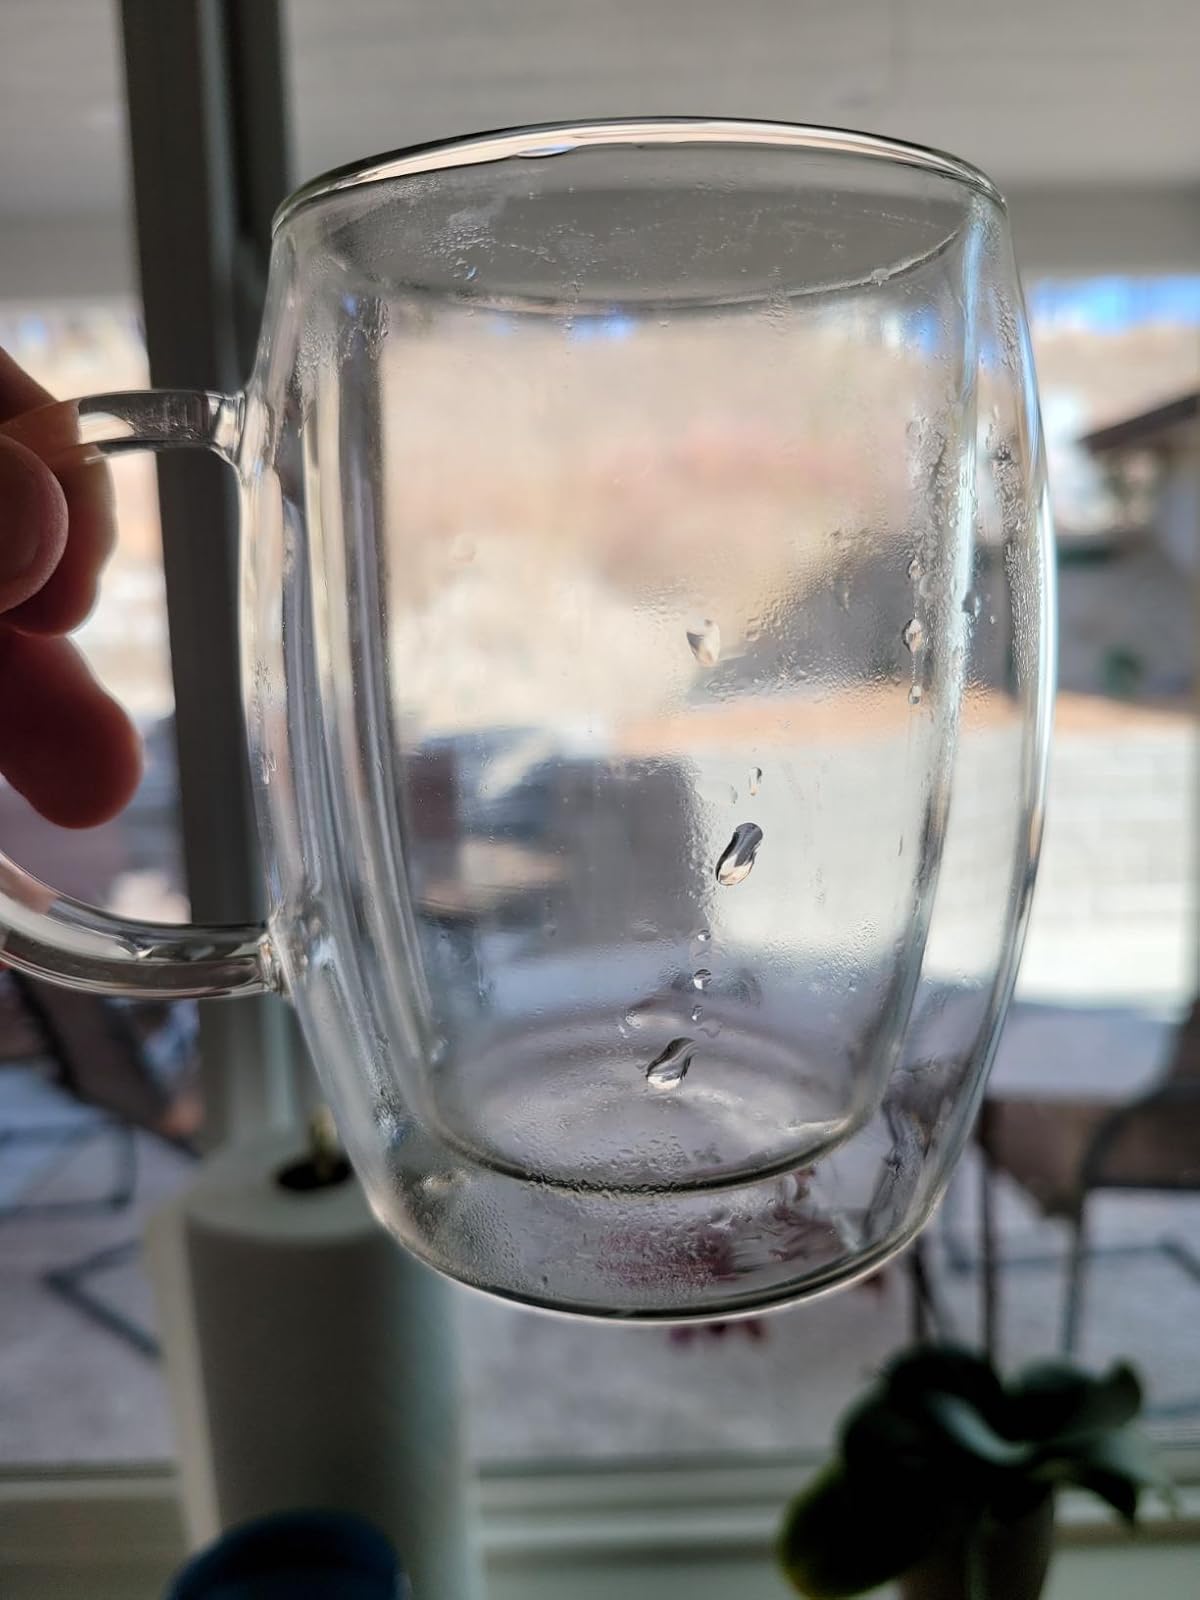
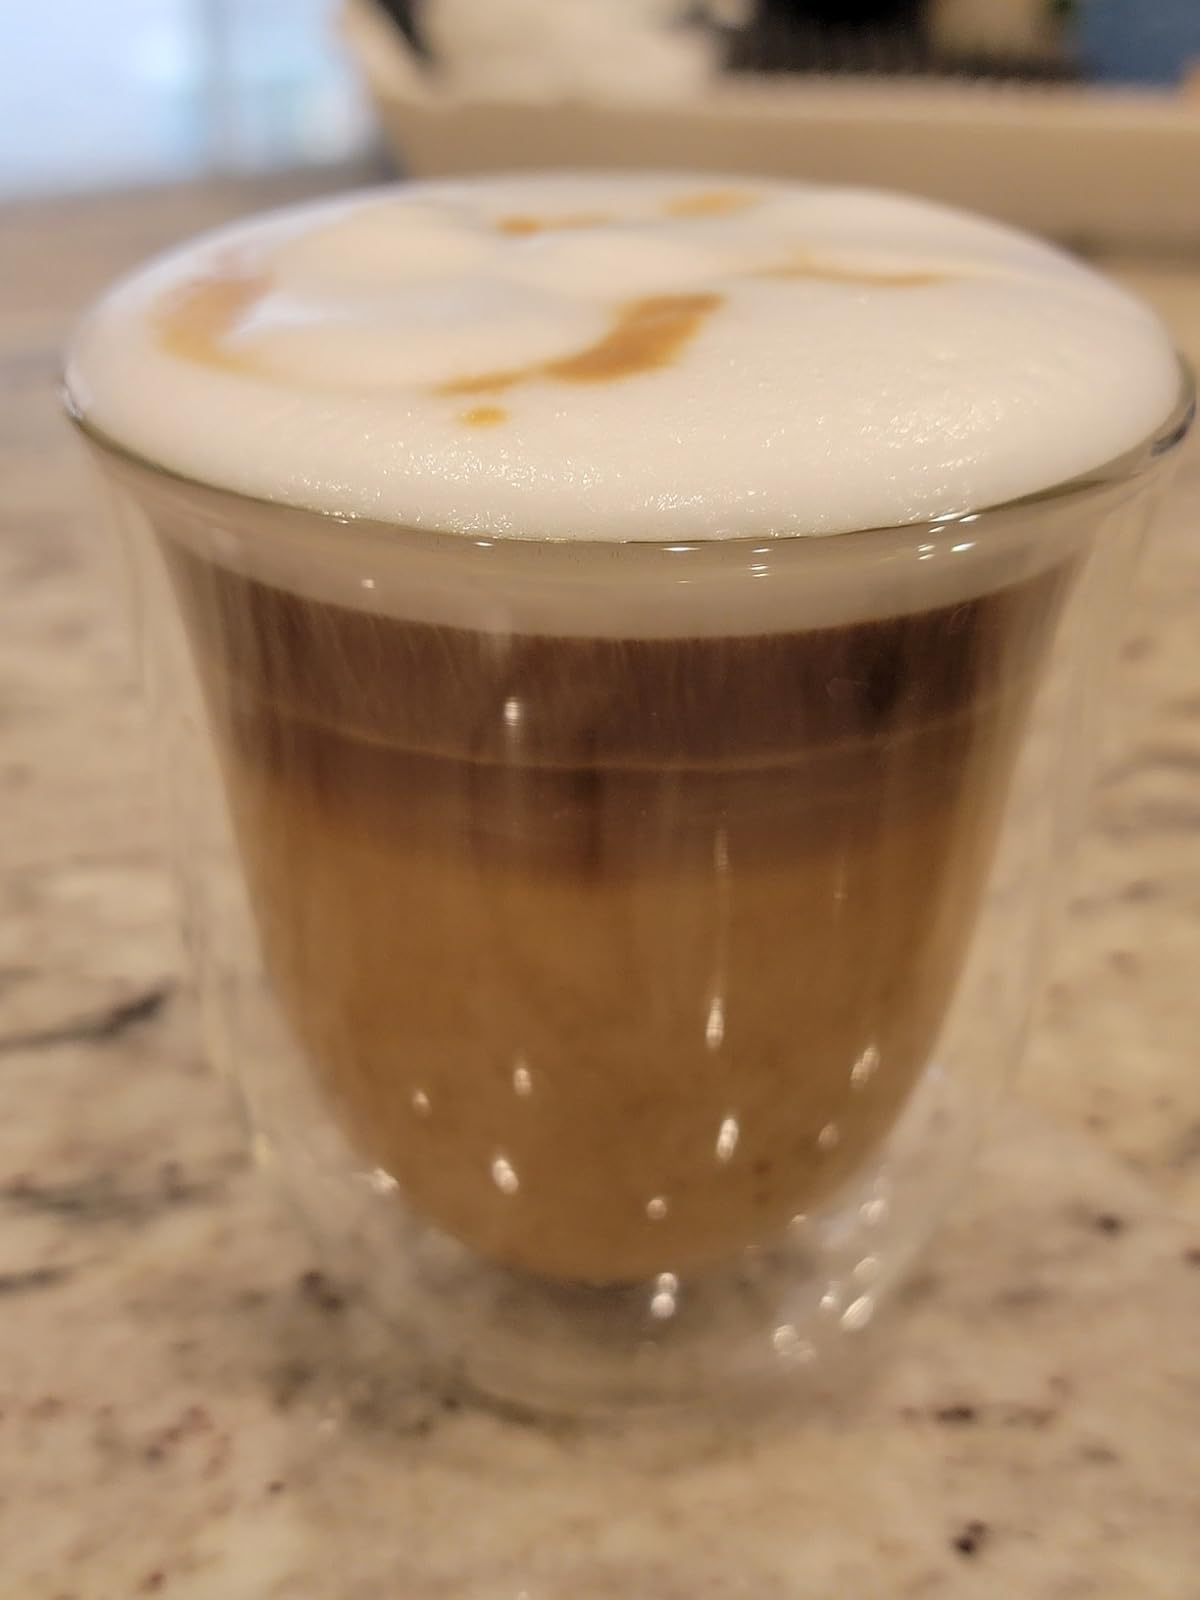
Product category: items_mug
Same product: no